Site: brandenburg
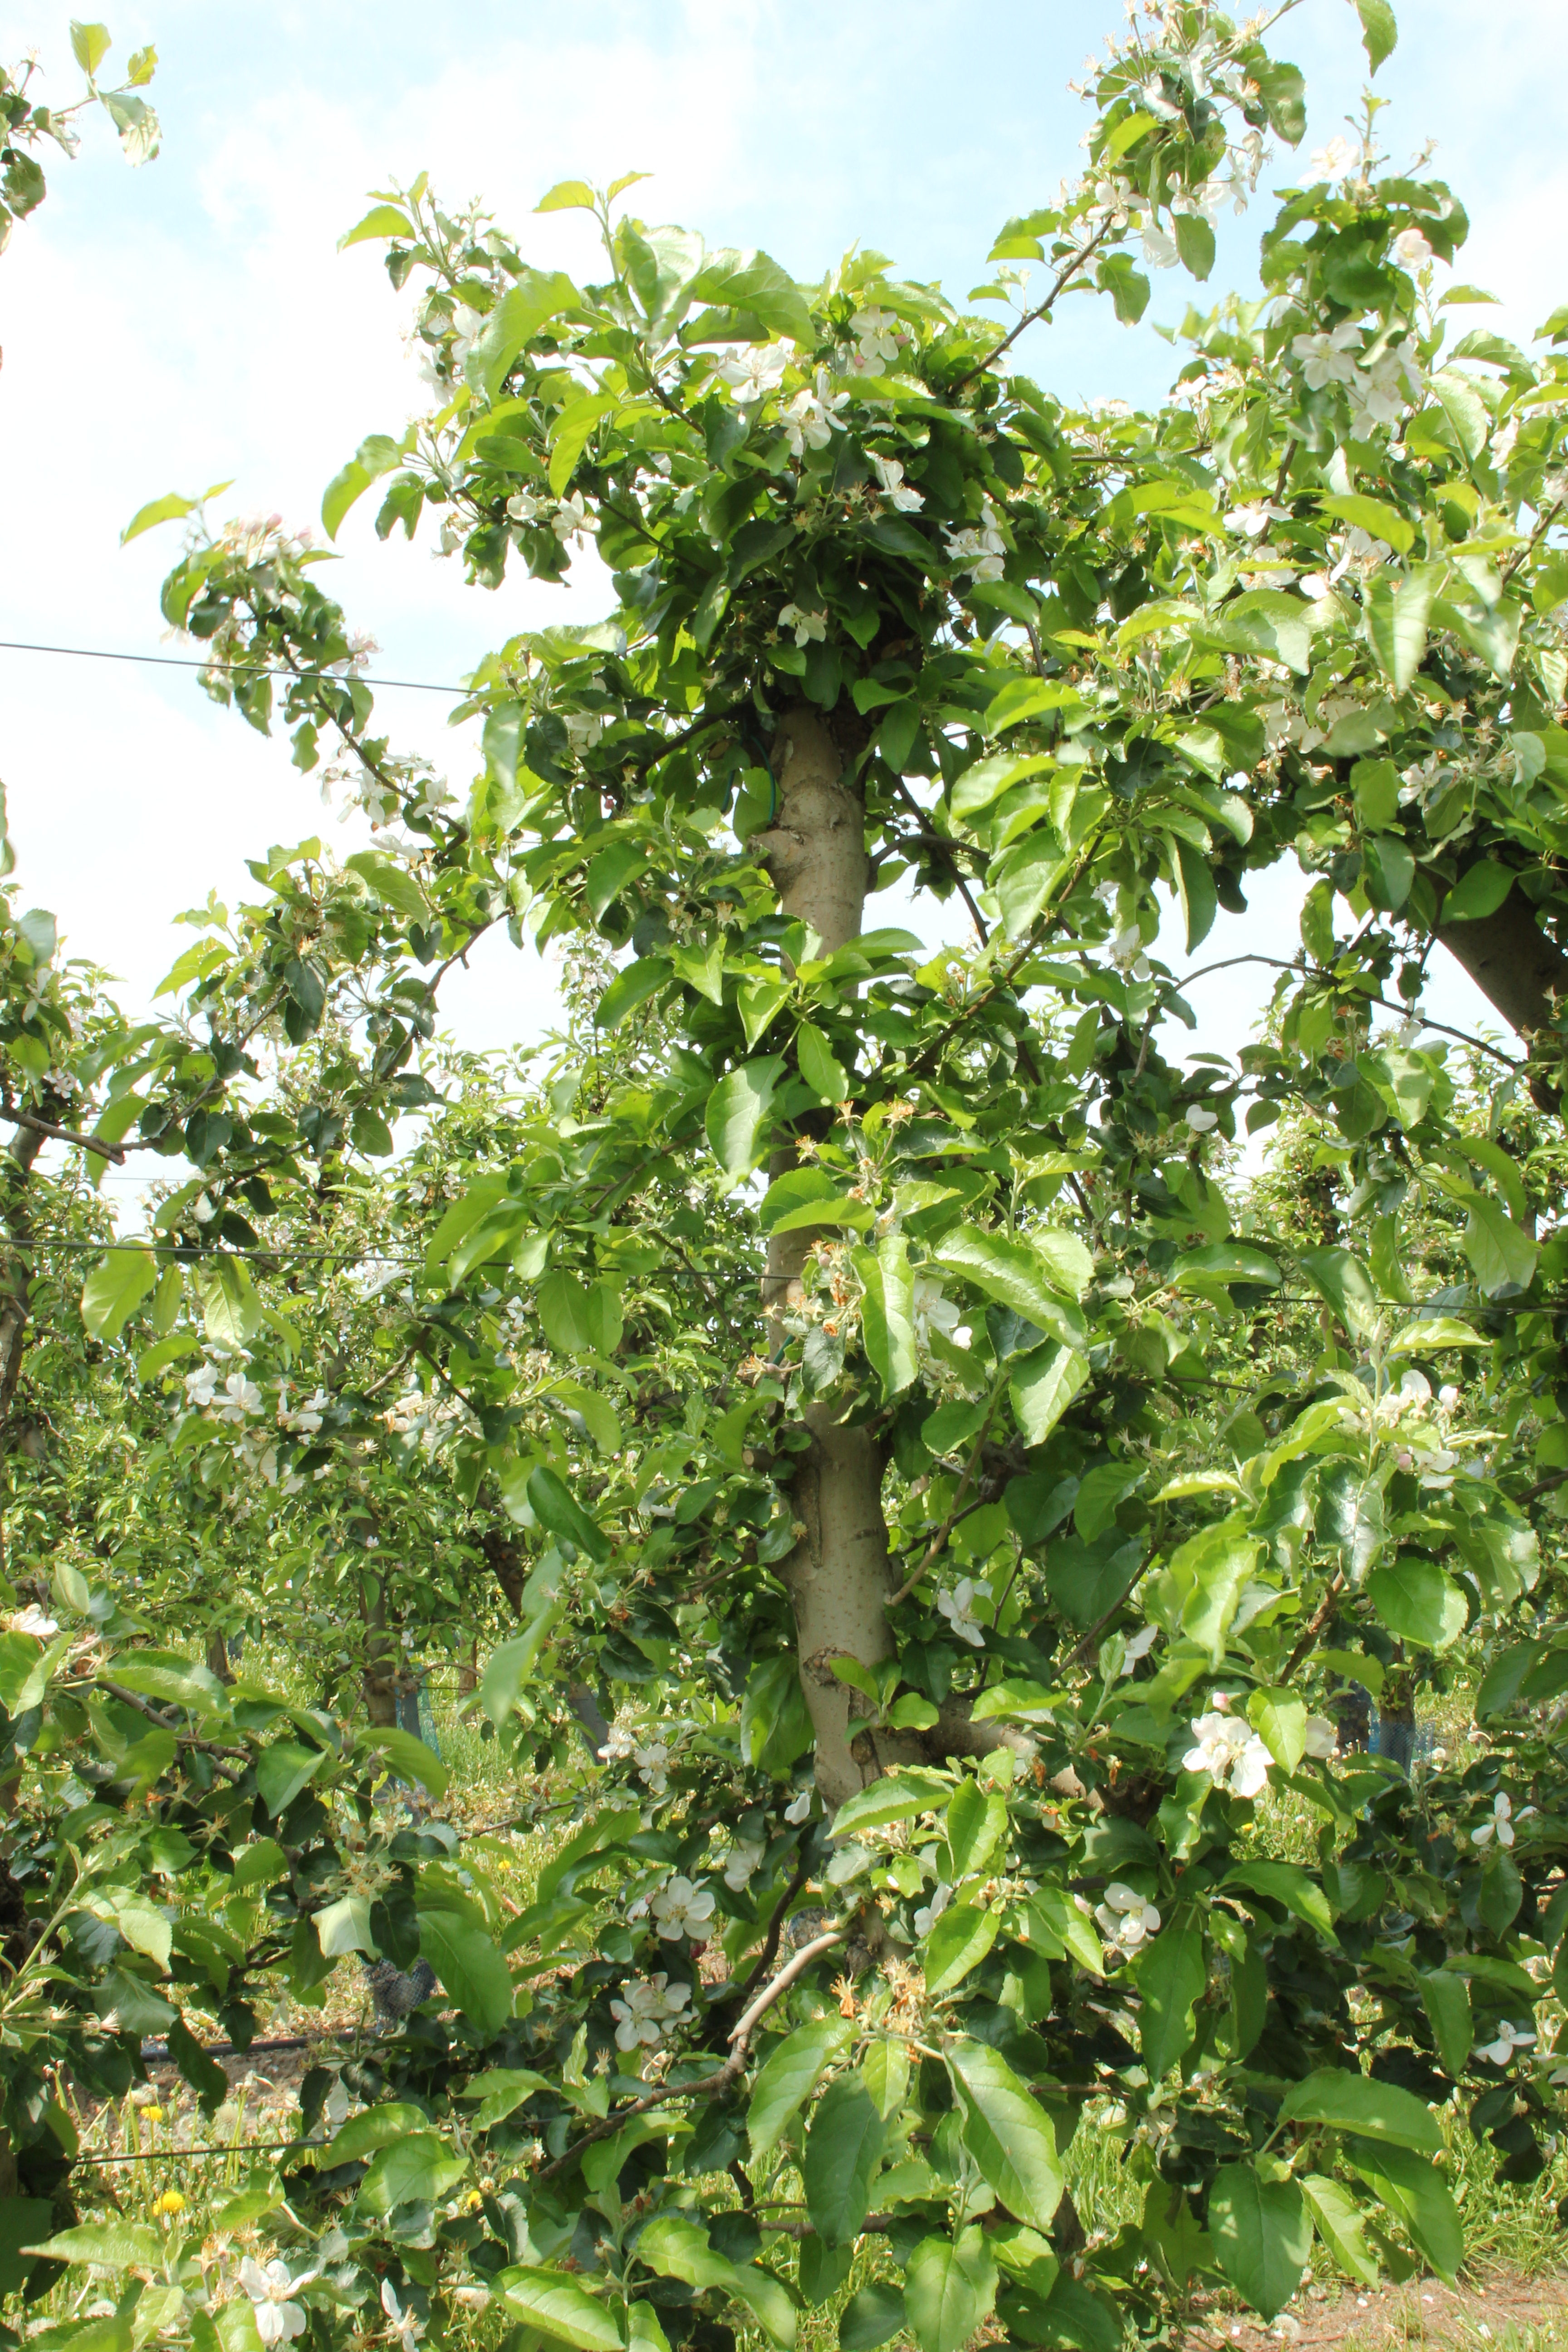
Growth stage (BBCH 67): Flowering